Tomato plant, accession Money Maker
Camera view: horizontal (90 deg, fisheye); turntable rotation: 210 degrees
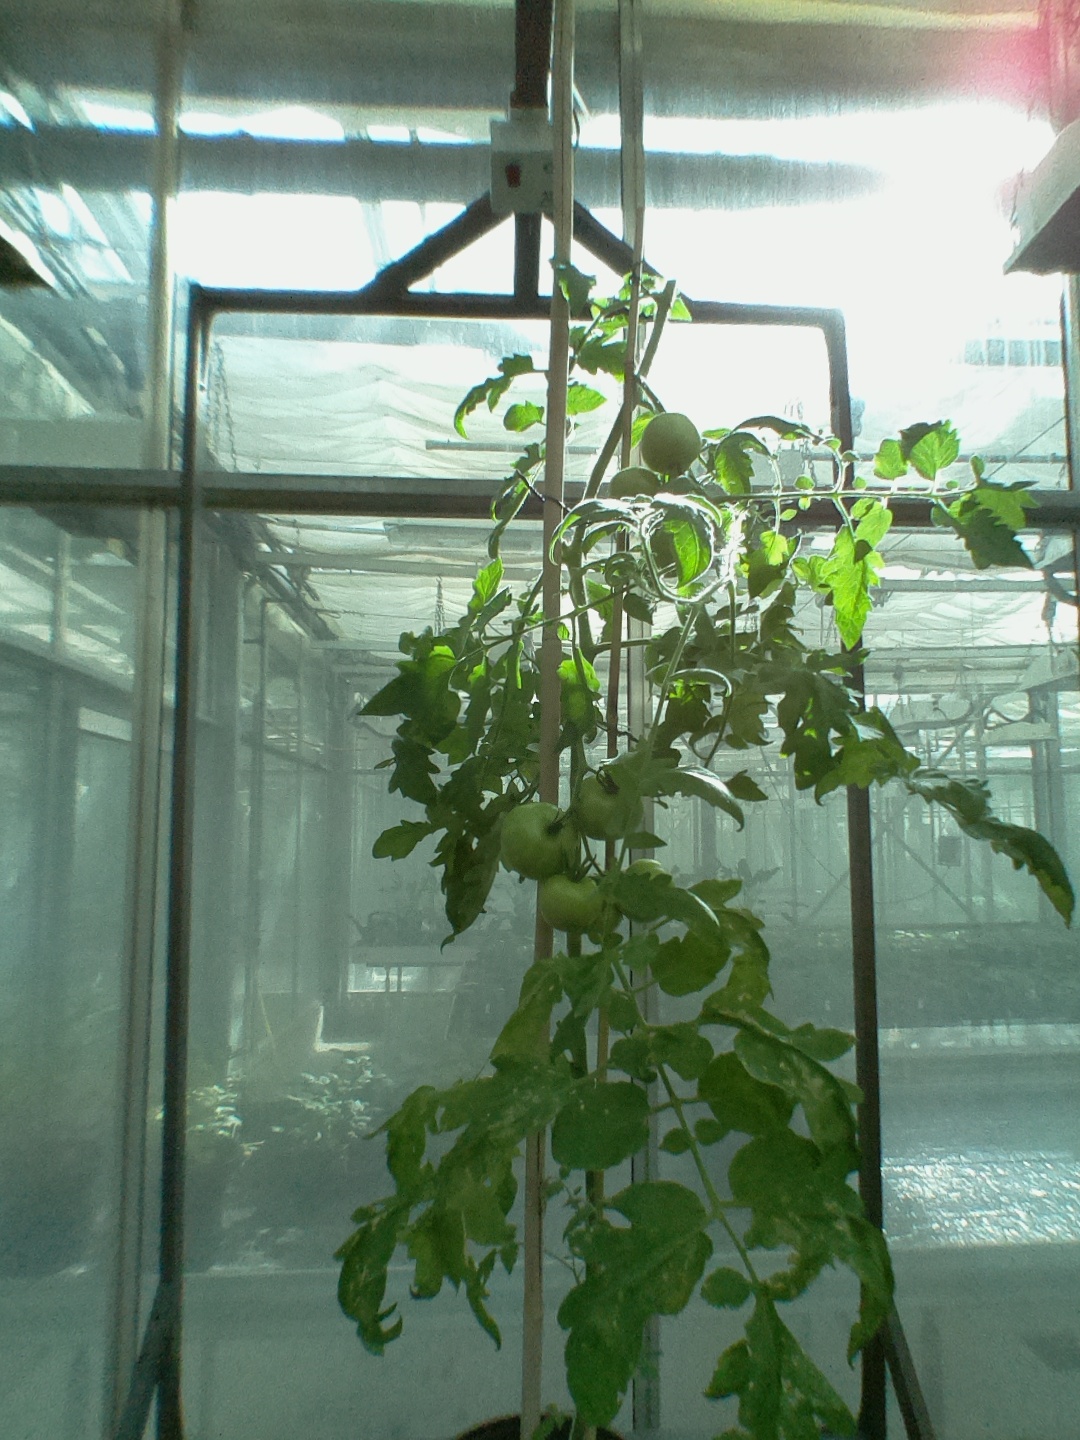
BBCH growth stage 78: 80% -90% of final fruit size